The Pink Panther Show

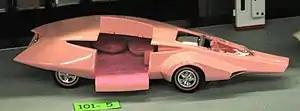
A kit of the Panthermobile, which appeared during the 1969–1970 season

The first season of The Pink Panther Show (1969–1971) consisted of one "The Inspector" entry sandwiched by two "Pink Panther" entries. The show was "hosted" by The Pink Panther and The Inspector, seen during the opening sequence, which showed a boy driving the "Panthermobile" from the countryside to Grauman's Chinese Theatre in Hollywood. During the journey, images of animals mentioned in the song (rhinoceros, tiger, cats, American mink) are seen alongside clips of the panther from "Reel Pink", "Come On In! The Water's Pink" and "Put Put Pink". Upon arrival, the Pink Panther and the Inspector then disembark from the Panthermobile and enter the famous theatre. In the ending credits, the Inspector climbs back into the Panthermobile, but leaves the Pink Panther behind, who is seen chasing after the car.